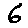
Label: 6